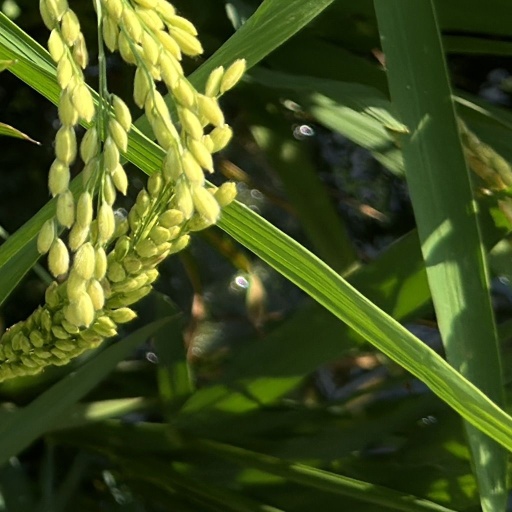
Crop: rice